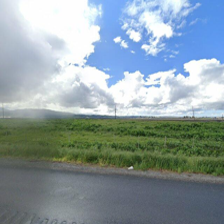
Label: streetView